Pluto (mythology)

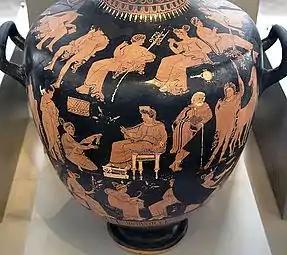
Hydria ("ca." 340 BC) depicting figures from the Eleusinian Mysteries

"Plouton" was one of several euphemistic names for Hades, described in the "Iliad" as the god most hateful to mortals. Plato says that people prefer the name "Plouton", "giver of wealth," because the name of Hades is fear-provoking. The name was understood as referring to "the boundless riches of the earth, both the crops on its surface—he was originally a god of the land—and the mines hidden within it." What is sometimes taken as "confusion" of the two gods "Plouton" and "Ploutos" ("Wealth") held or acquired a theological significance in antiquity. As a lord of abundance or riches, Pluto expresses the aspect of the underworld god that was positive, symbolized in art by the "horn of plenty" (cornucopia), by means of which "Plouton" is distinguished from the gloomier Hades.